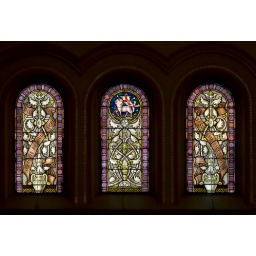
Saint Peter Roman Catholic Church, in Saint Charles, Missouri, USA - stained glass windows